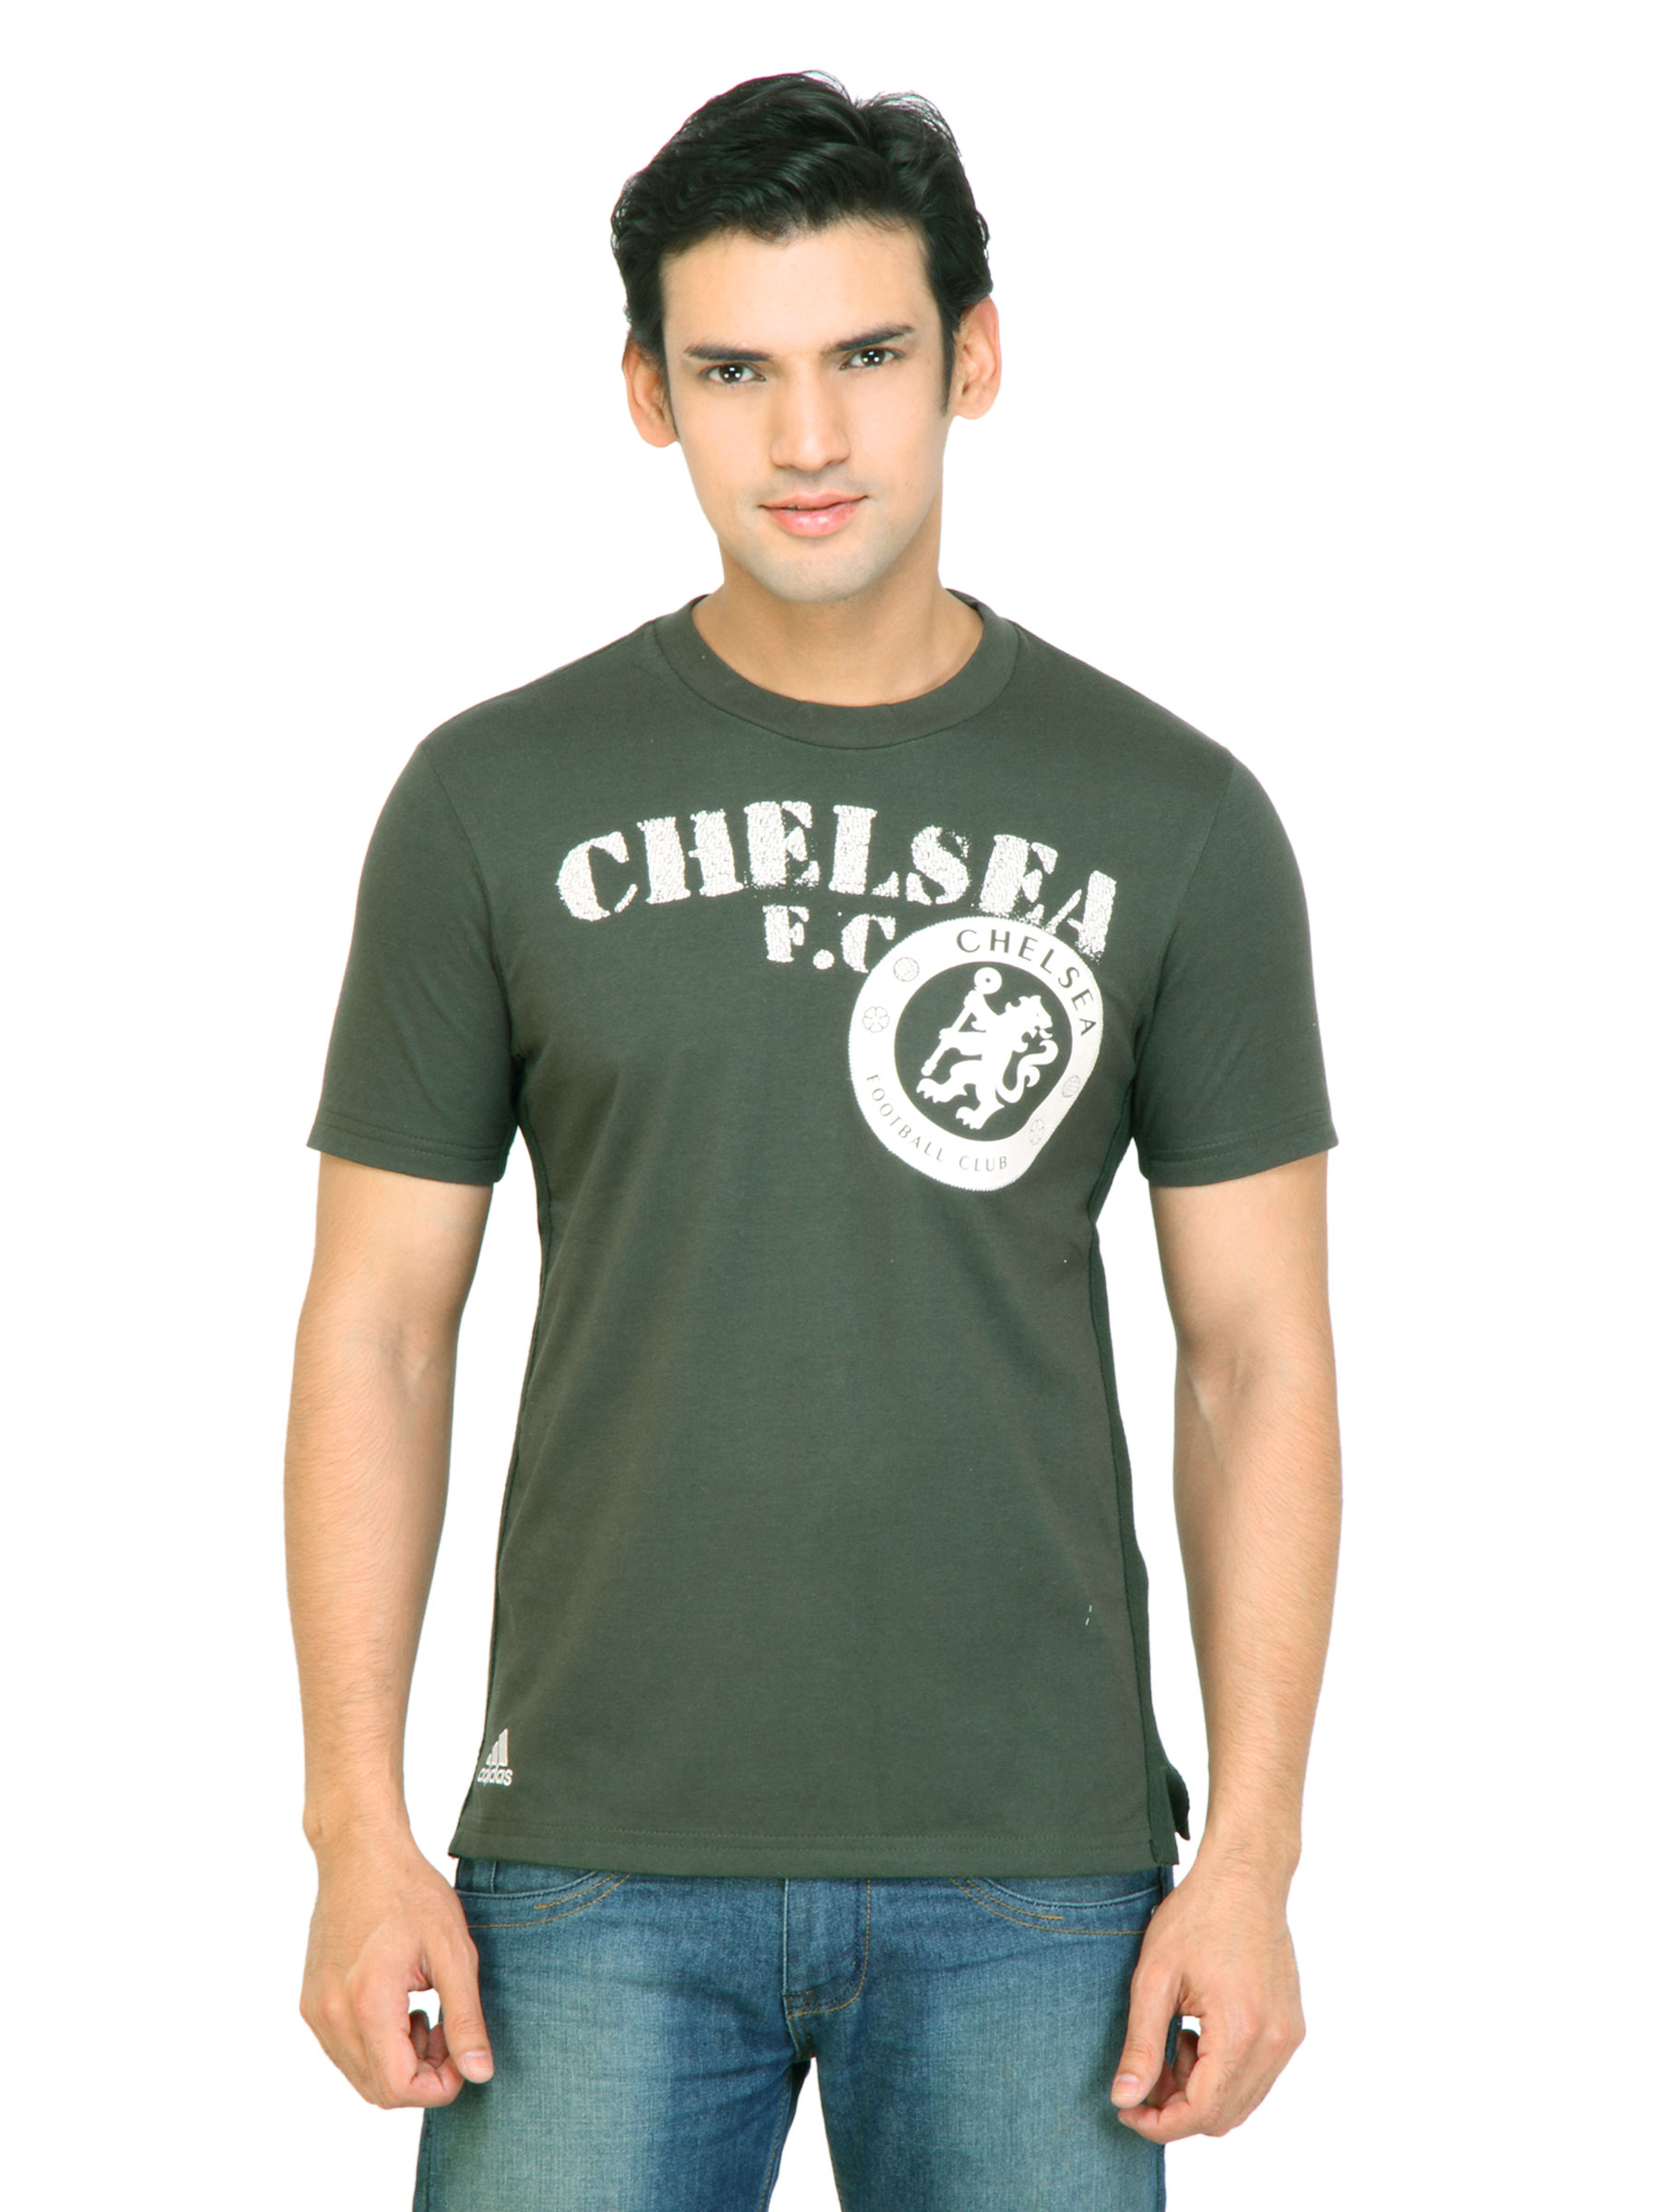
ADIDAS Men Printed Olive Tshirts
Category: Apparel / Topwear / Tshirts
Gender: Men
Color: Olive
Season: Fall 2011
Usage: Sports